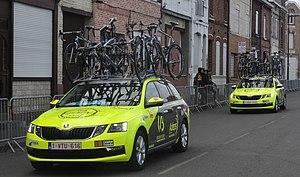
Reportage réalisé le dimanche 24 mars à l'occasion du départ et de l'arrivée du Grand Prix de Denain 2019 à Denain, Nord, Nord-Pas-de-Calais-Picardie, France.